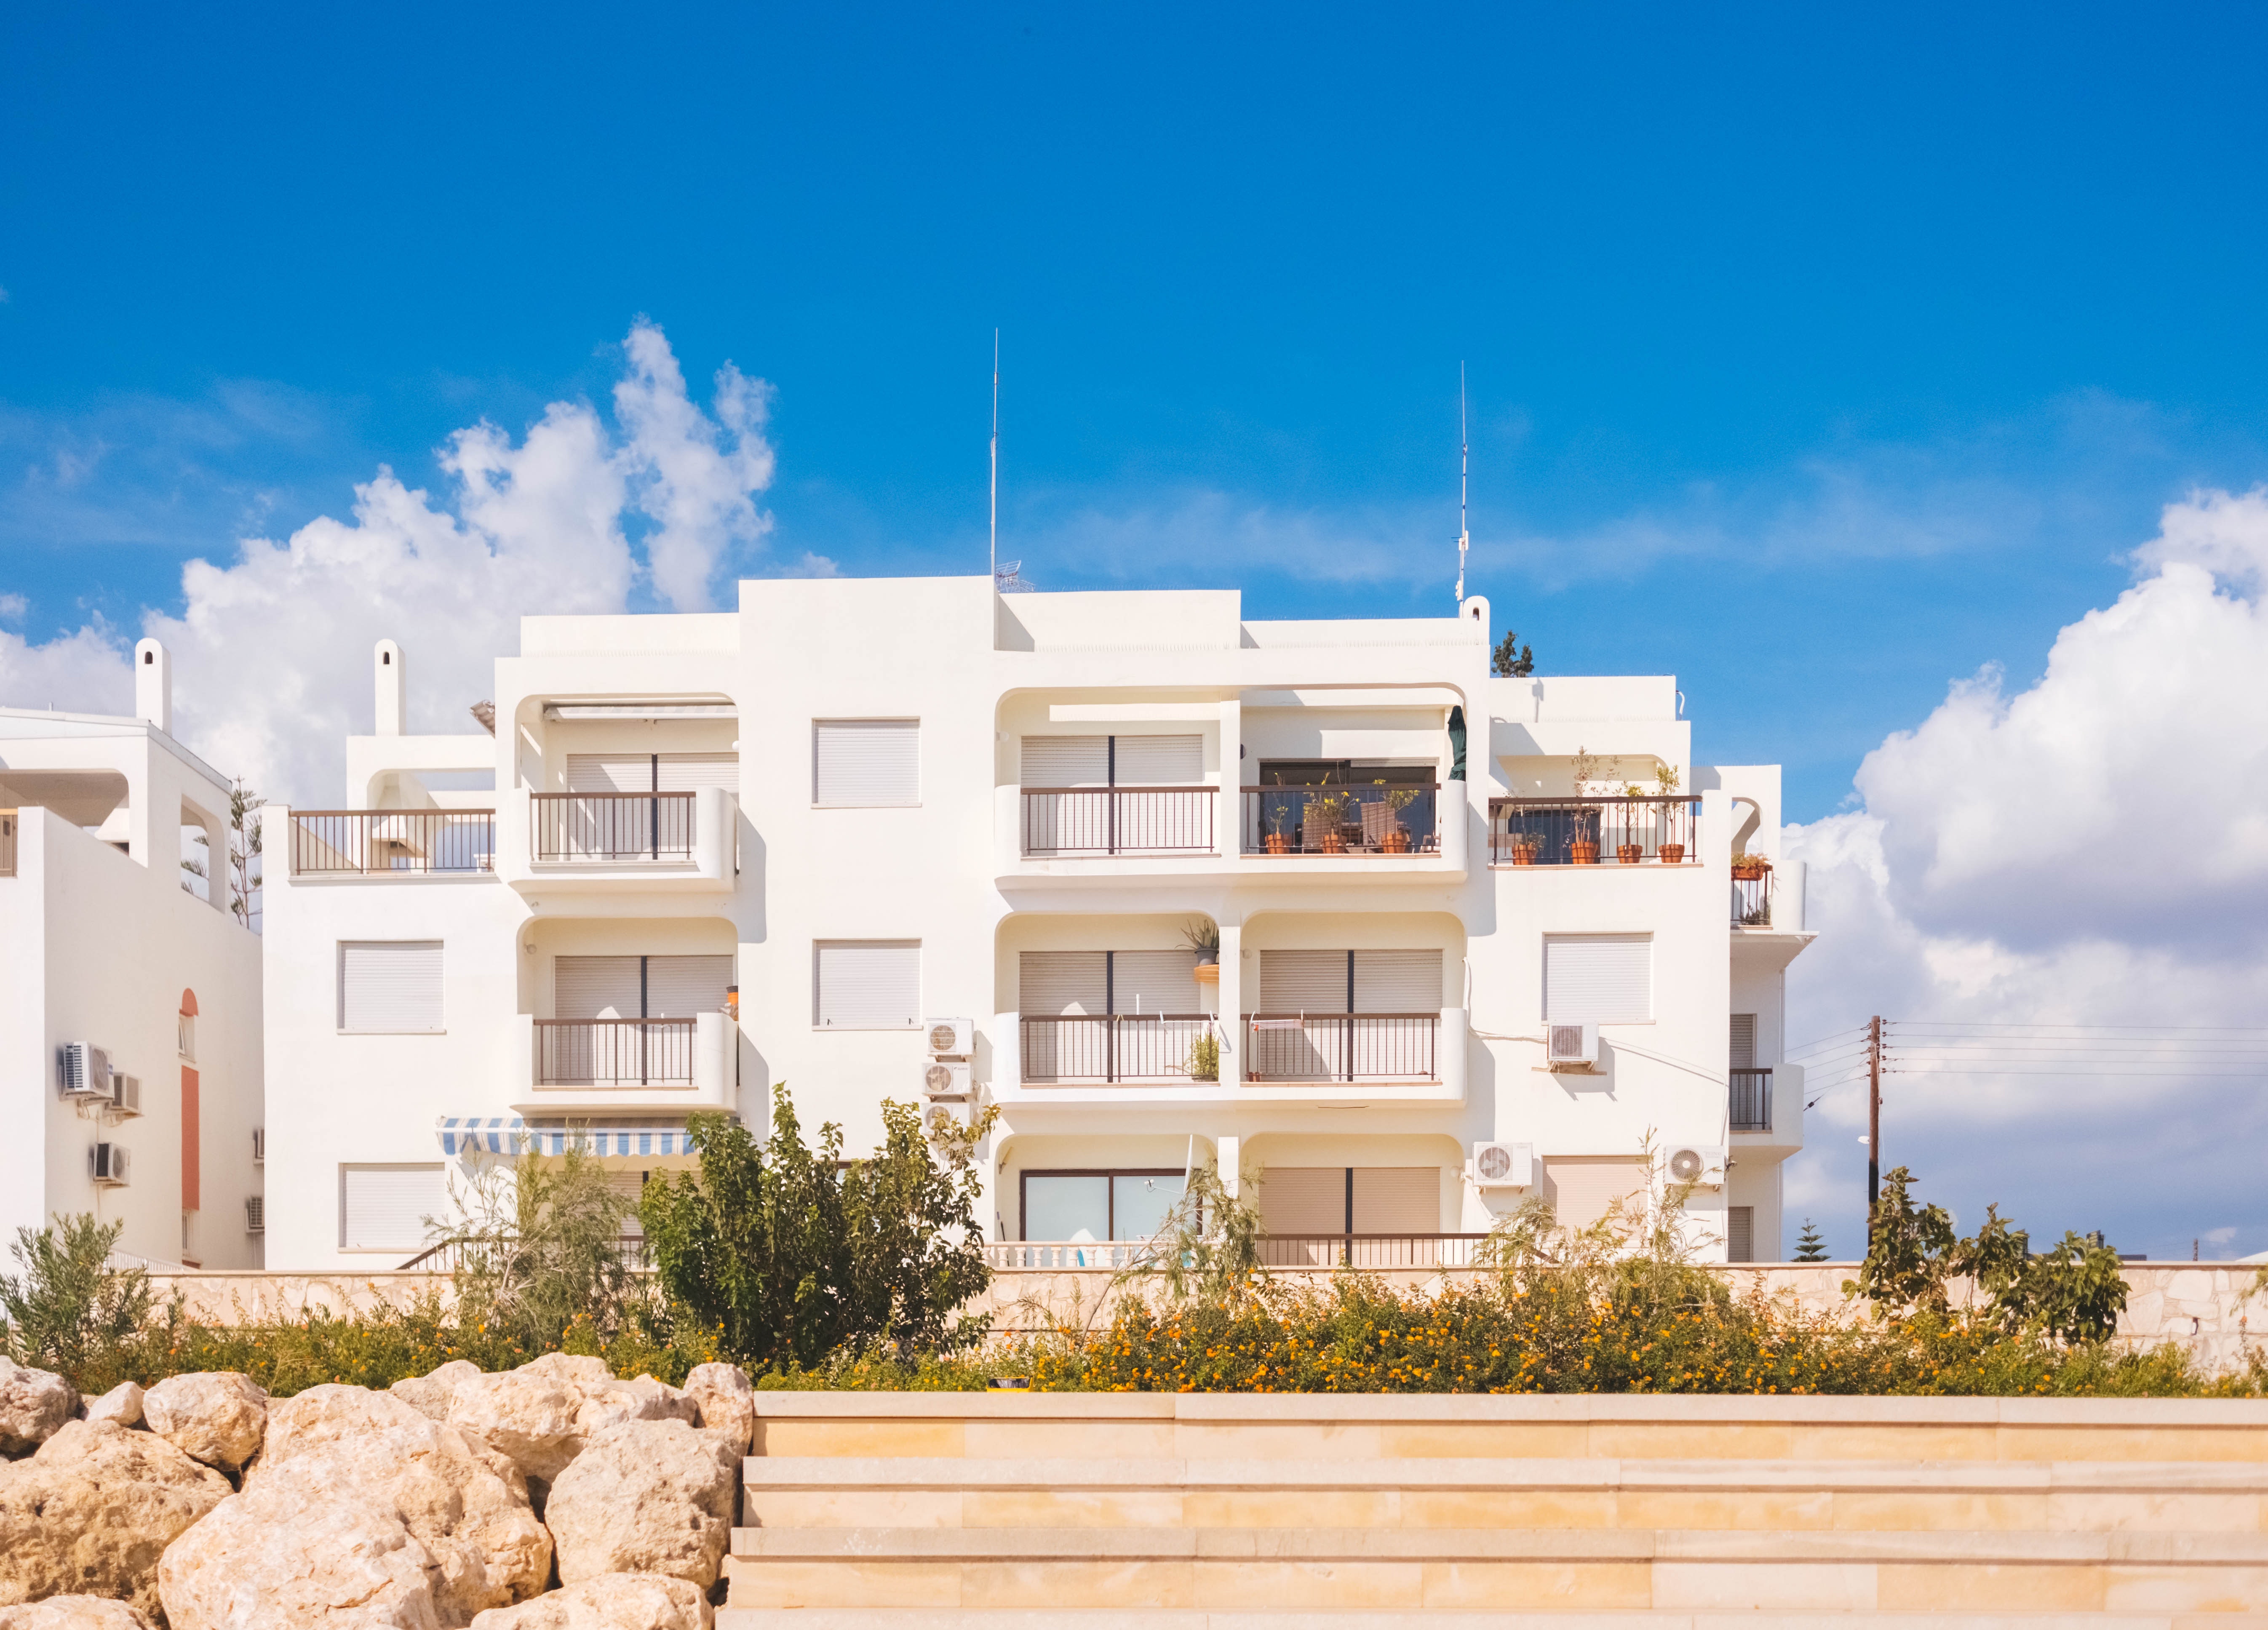
property, residential area, house, building, home, real estate, sky, apartment, architecture, estate, condominium, facade, tree, neighbourhood, room, mixed use, land lot, cloud, villa, official residence, mansion, city